One half

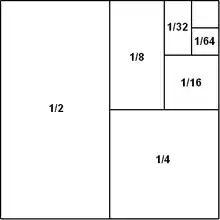
A square of side length one, here dissected into rectangles whose areas are successive powers of one half.

A number raised to the power of one half is equal to its square root.